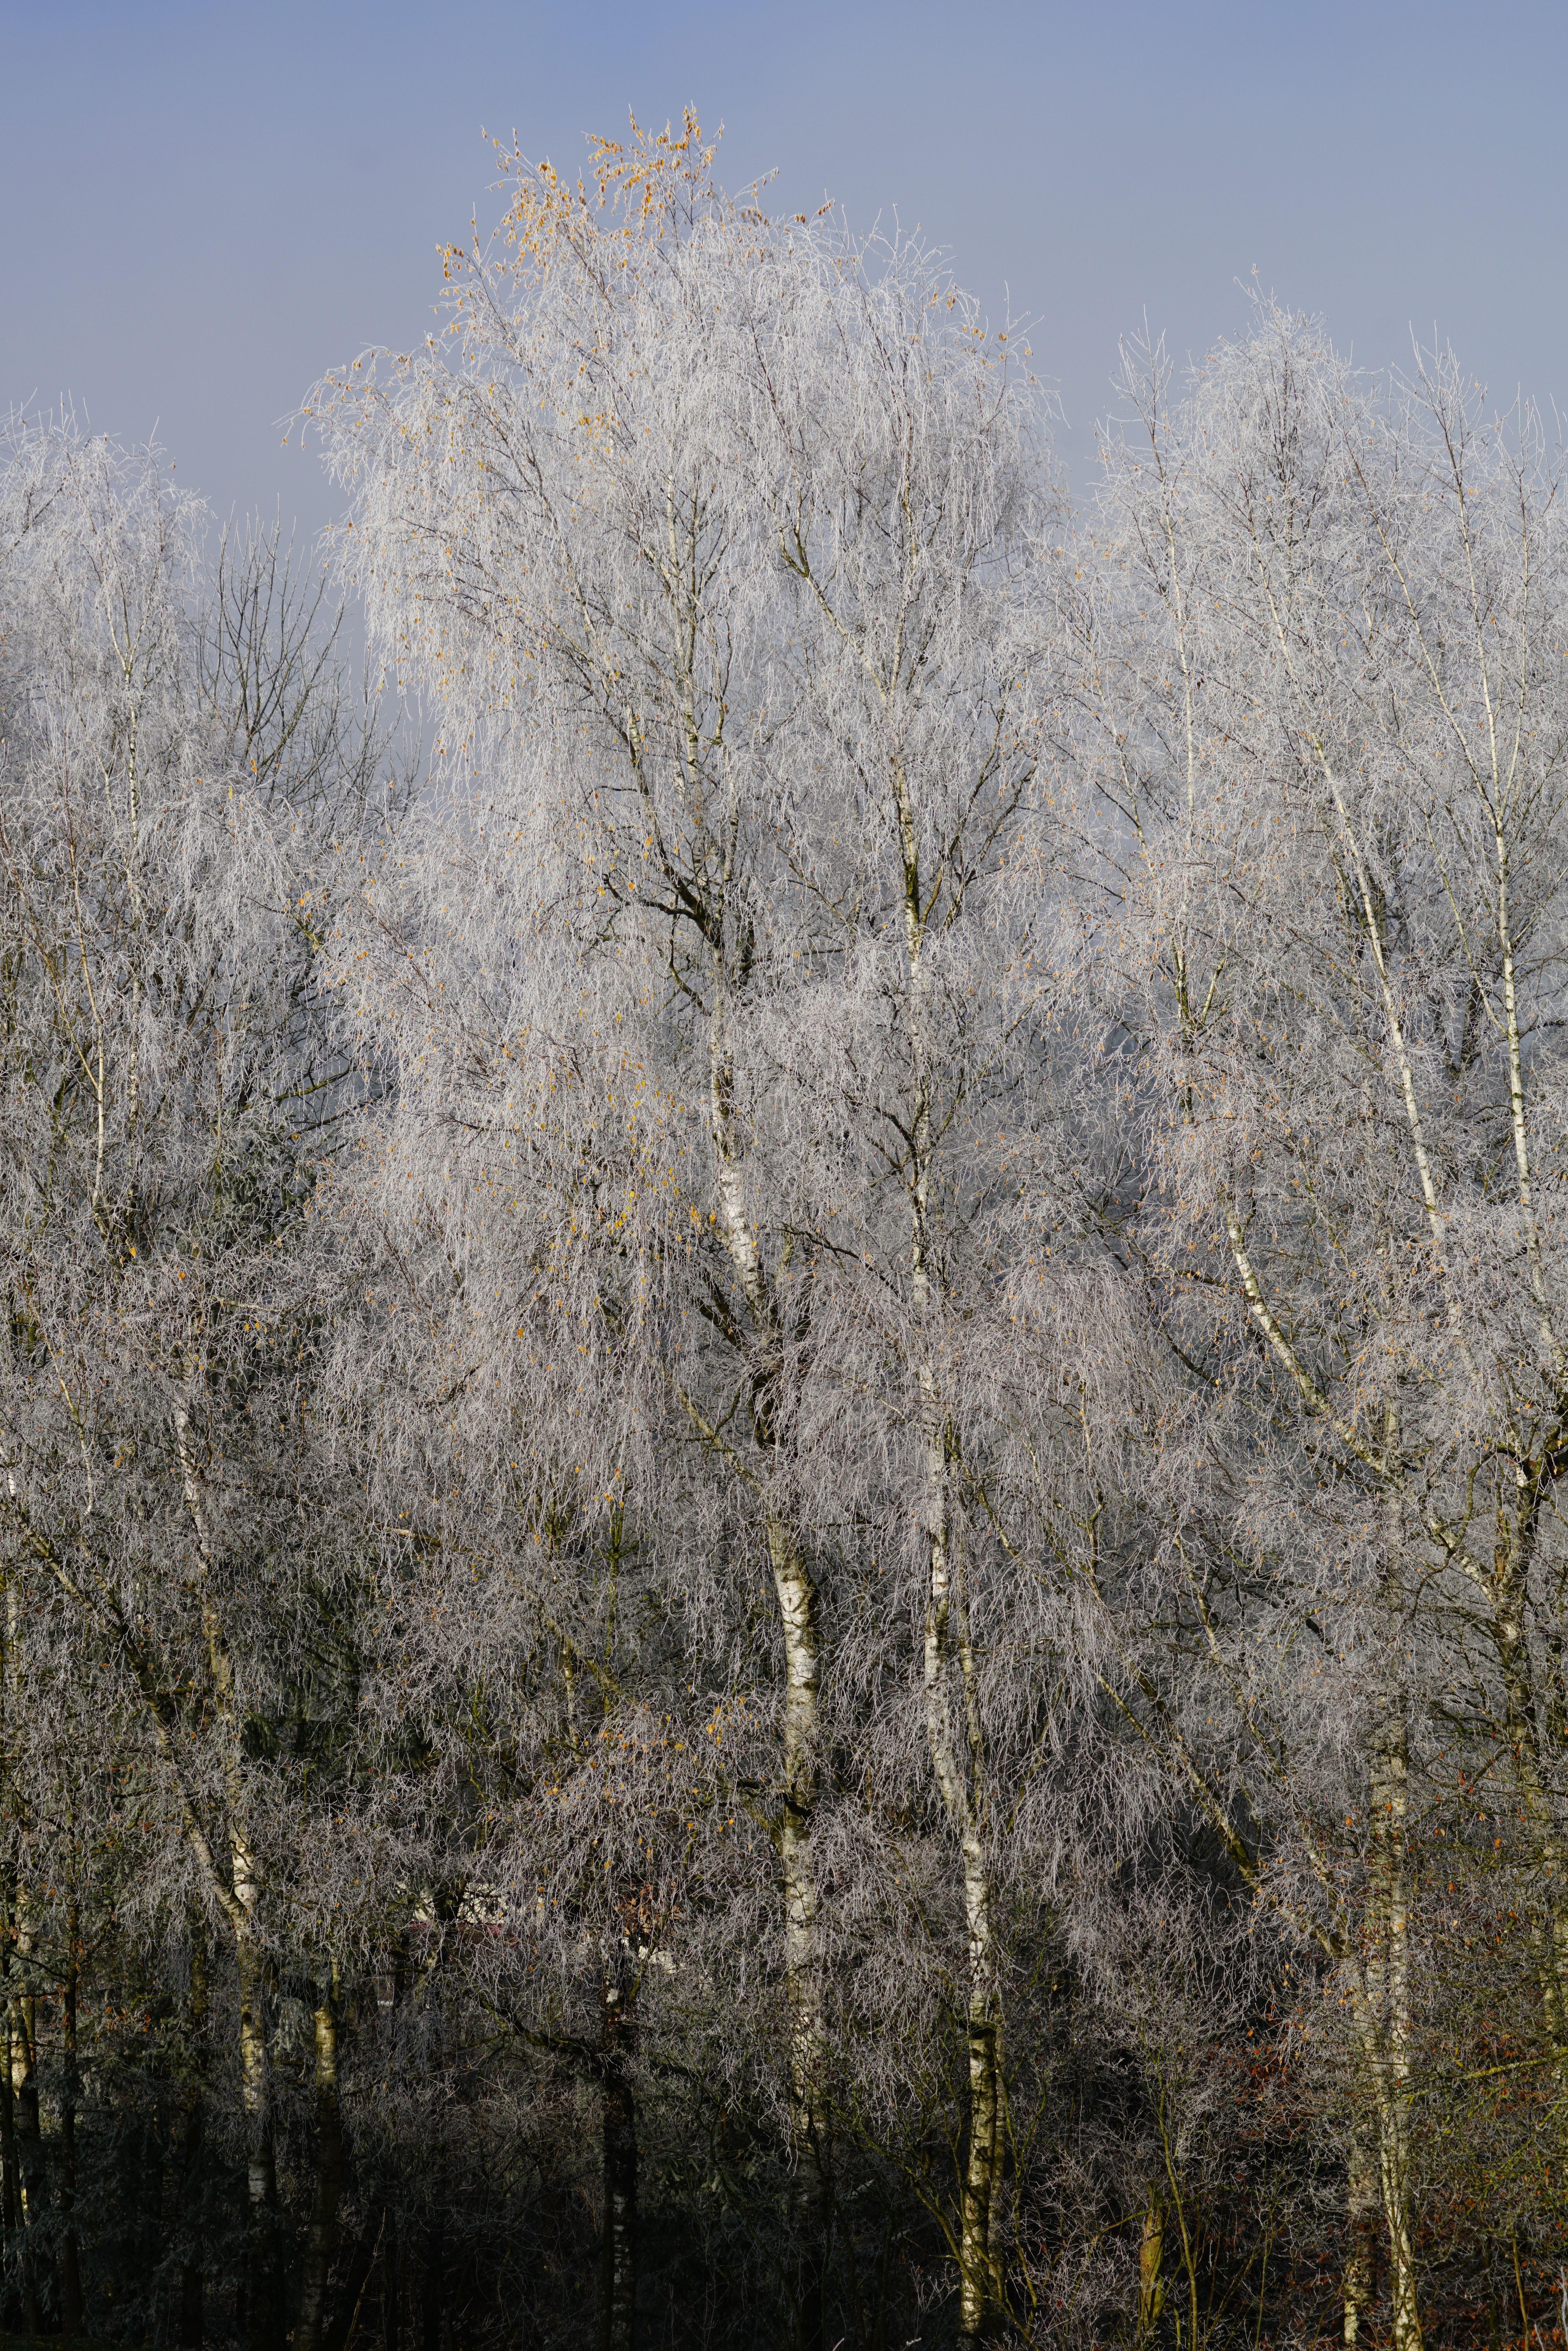
tree, forest, branch, snow, cold, winter, plant, sky, sunlight, morning, frost, spring, birch, twig, trees, vegetation, grove, woodland, ecosystem, hoarfrost, freezing, winter time, woody plant, shrubland